Wales in the Middle Ages

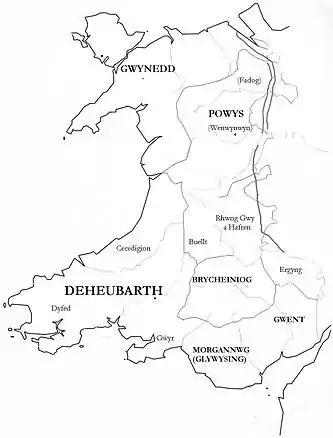
Medieval kingdoms of Wales shown within the boundaries of the present day country of Wales and not inclusive of all

Powys as the easternmost of the major kingdoms of Wales came under the most pressure from the English in Cheshire, Shropshire and Herefordshire. This kingdom originally extended east into areas now in England, and its ancient capital, Pengwern, has been variously identified as modern Shrewsbury or a site north of Baschurch. These areas were lost to the kingdom of Mercia. The construction of the earthwork known as Offa's Dyke (usually attributed to Offa of Mercia in the 8th century) may have marked an agreed border.